History of the Jews in Cologne

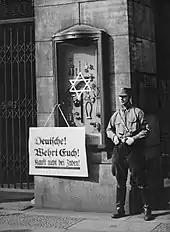
Boycott of Jewish shops on April 1, 1933

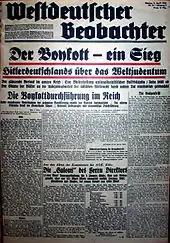
Boycott news in a newspaper in 1933

Aryanization, which was the expulsion of Jews from life in Germany and the transfer of Jewish property to non-Jews, happened in two phases: the first between 1933 and 1938, and the second from 1938 until the end of the war in 1945.